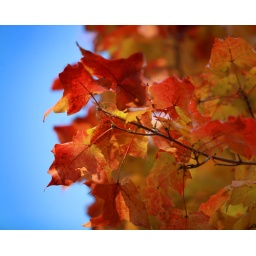
loved the contrast of the fall colors and bright blue sky - didn't have many blue skies in october this year~~